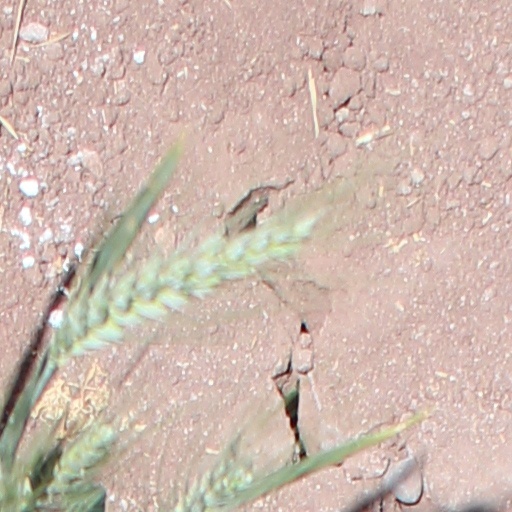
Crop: wheat